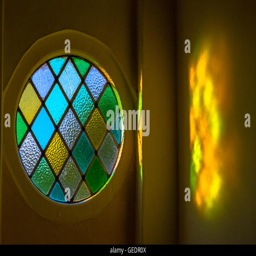
round stained glass window with reflection on the side wall